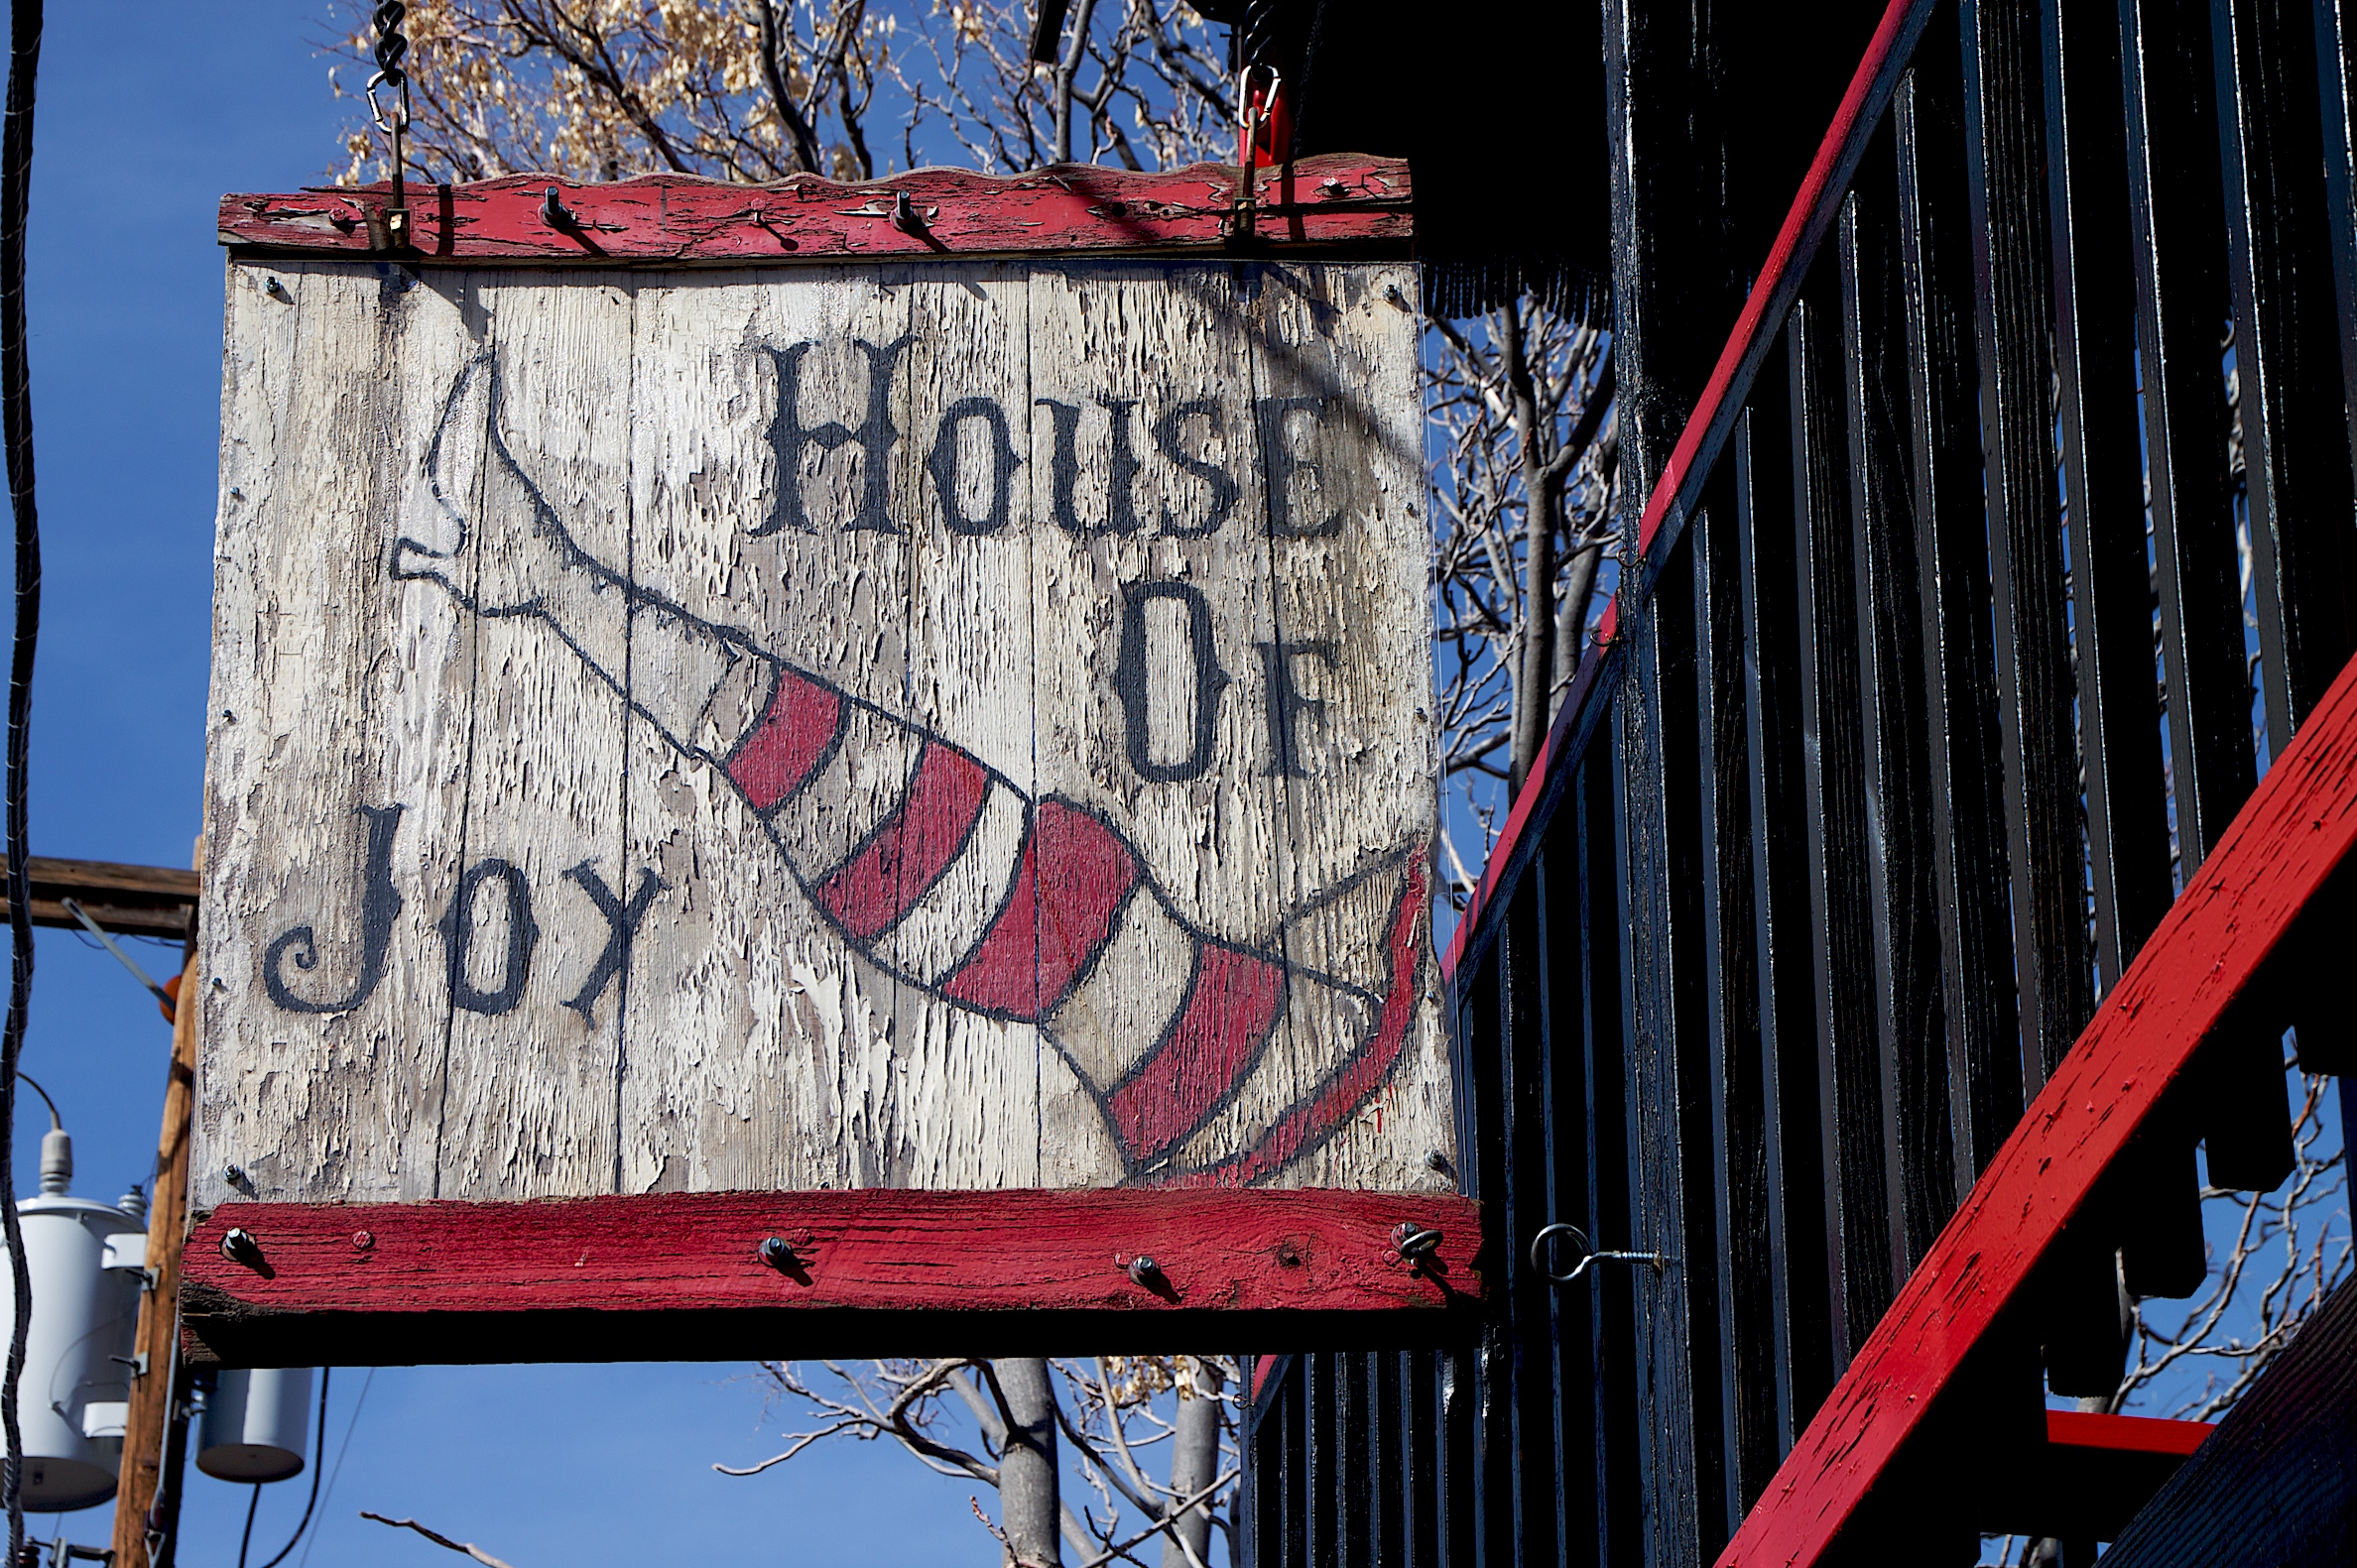
street, red, color, blue, arizona, art, jerome, fiveku, urban area